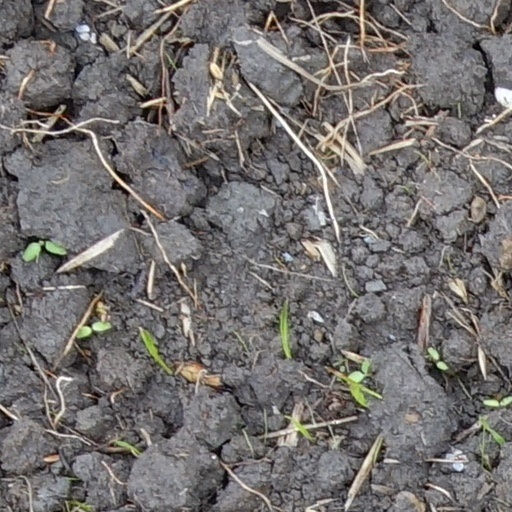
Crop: wheat